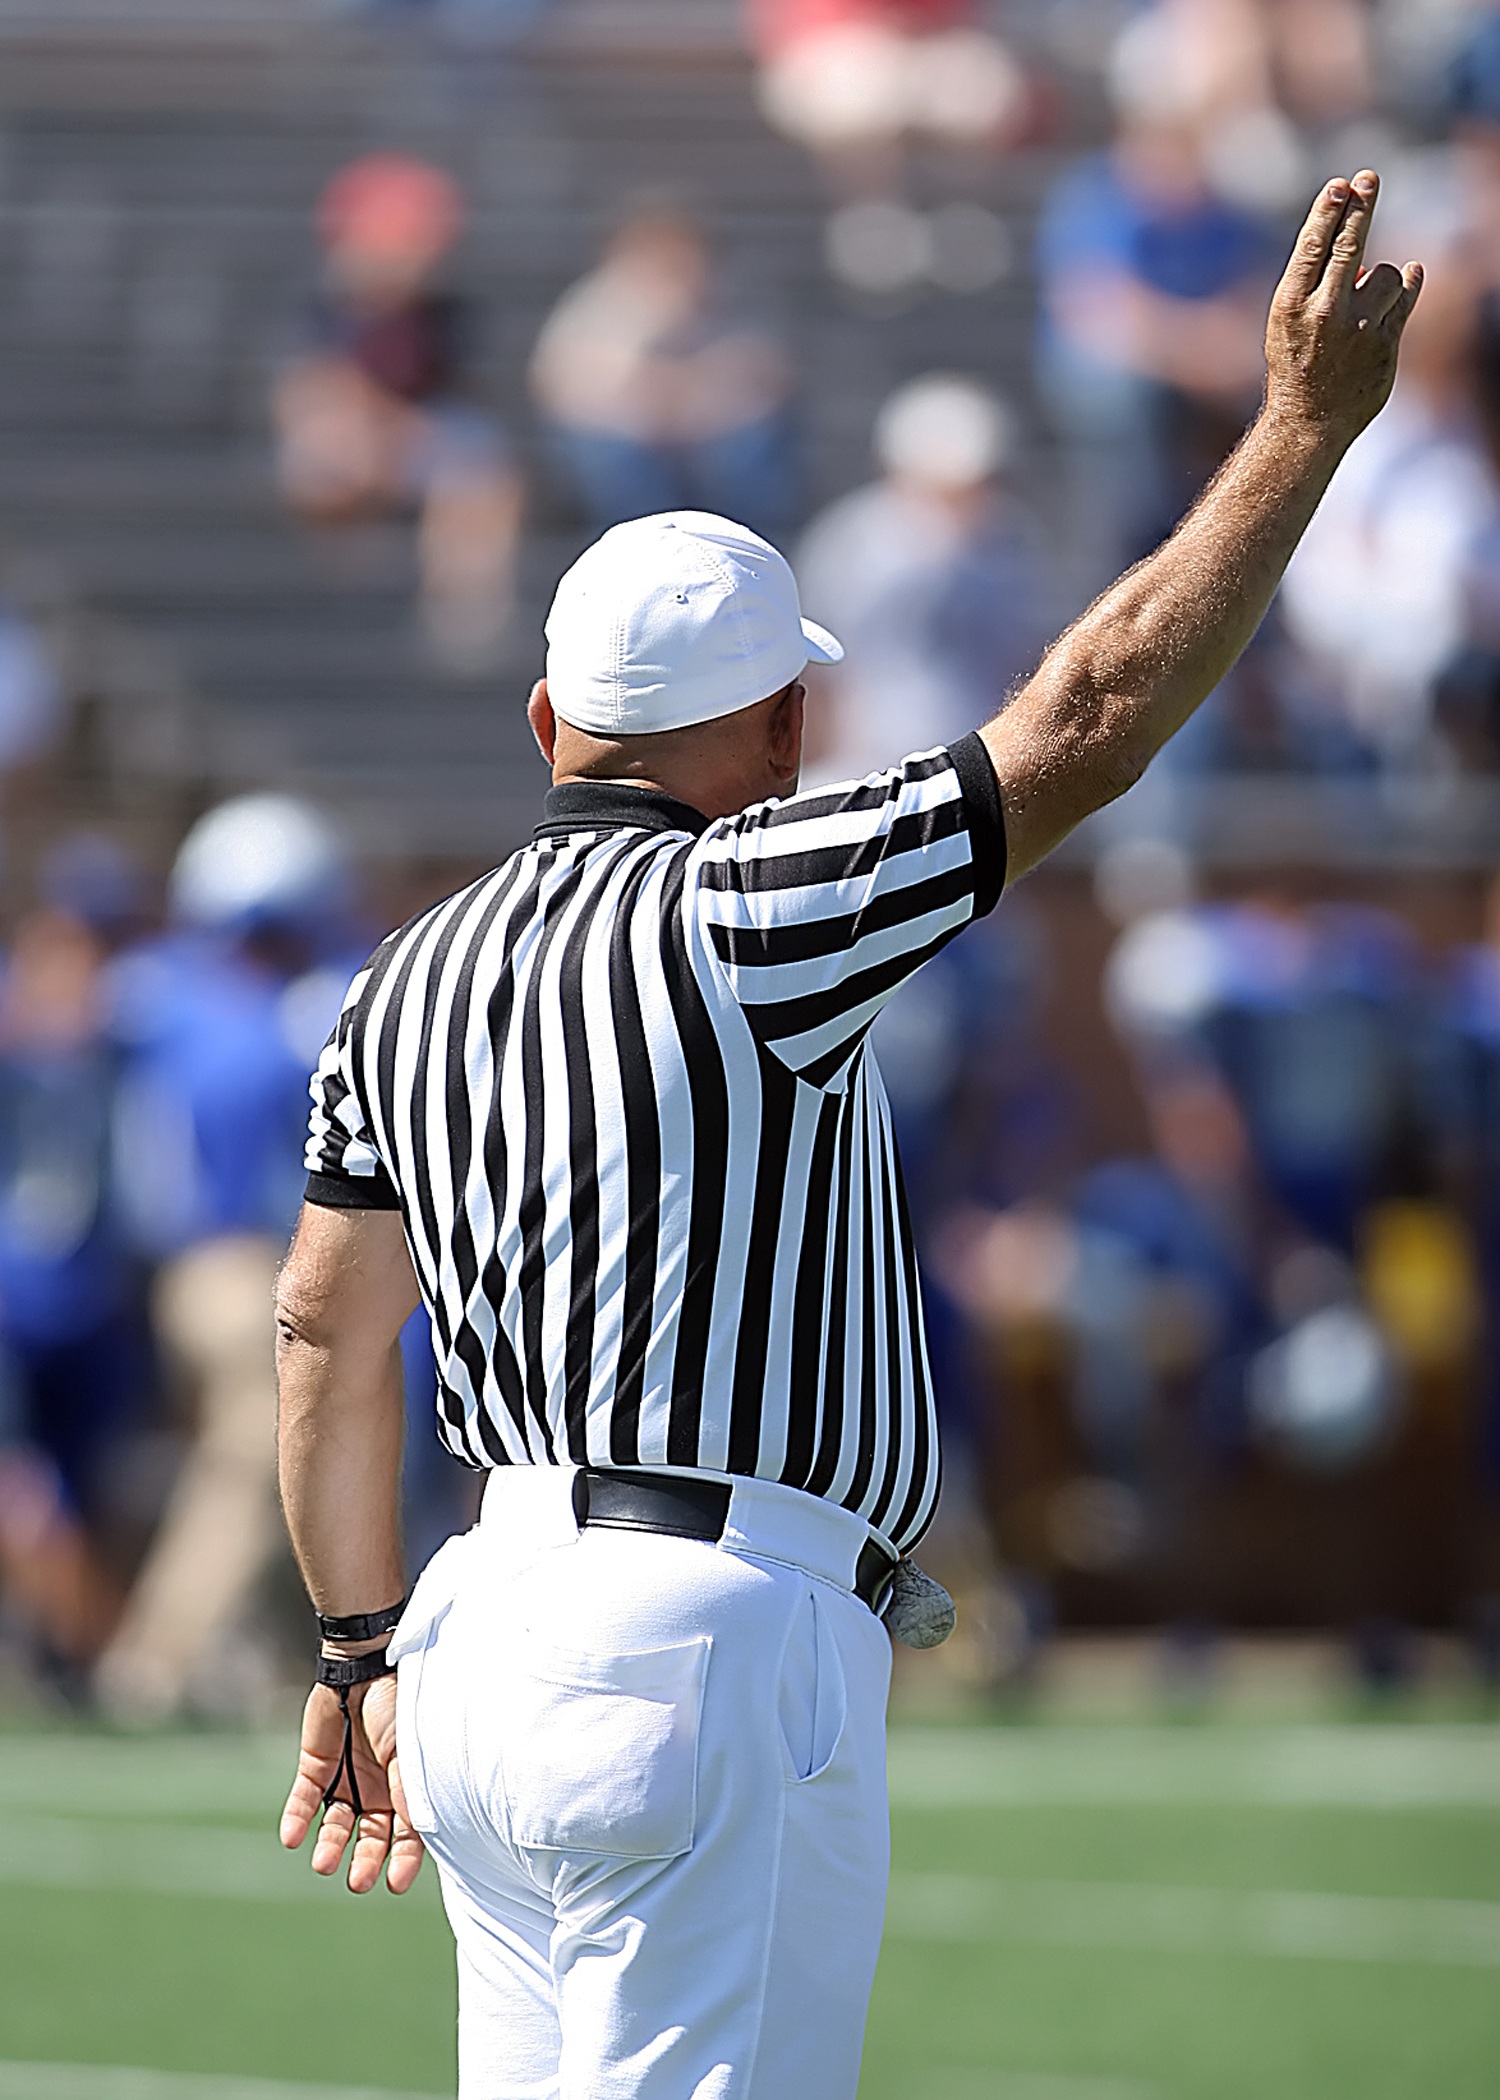
man, black and white, game, male, signal, football, player, pitch, zebra, striped, competition, rule, american football, decision, sports, pitcher, stripes, championship, judge, tournament, referee, official, authority, responsibility, football player, golfer, ref, ball game, football game, ruling, tennis player, competition event, bat and ball games, baseball positions, professional golfer